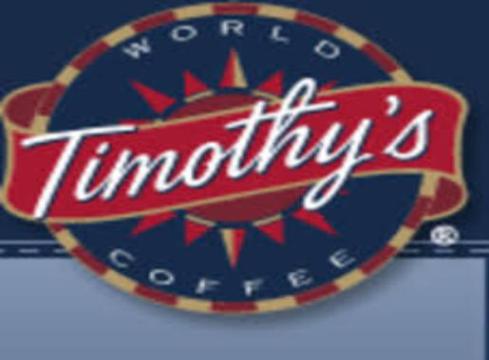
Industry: Food